C.A. Albion

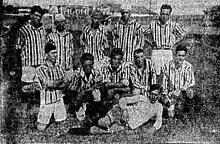
A team of 1927

Founded in 1921 as "Associação Athletica São Paulo Alpargatas", the name of the company where most of the team's players worked (São Paulo Alpargatas), and, in 1932, chose to change its name to "Club Athletico Albion", and acted as such until 1936, when the club abandoned the Campeonato Paulista during the dispute and was dissolved.